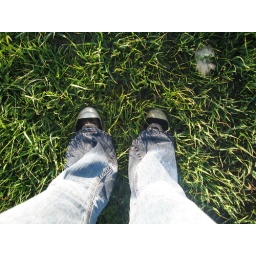
Leaving the river after fishing, taking the shortcut, my pant legs got soaked by walking though the water!